R v Instan

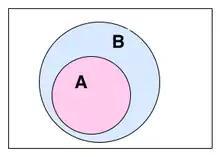
Every legal duty (shown as subset A). Every moral obligation (shown as B)

The adult niece was found guilty of manslaughter on the basis that she had accepted her aunt's money in to pay for their food. She was thus not entitled to "apply it all for her own use" (spend it all on her own food). That generated a duty of care from the niece towards the aunt. The intentional neglect of the aunt was consequently a crime. Lord Coleridge CJ wrote that despite the lack of statute or precedent, it would be "a slur on justice" were the niece's behaviour to go unpunished: